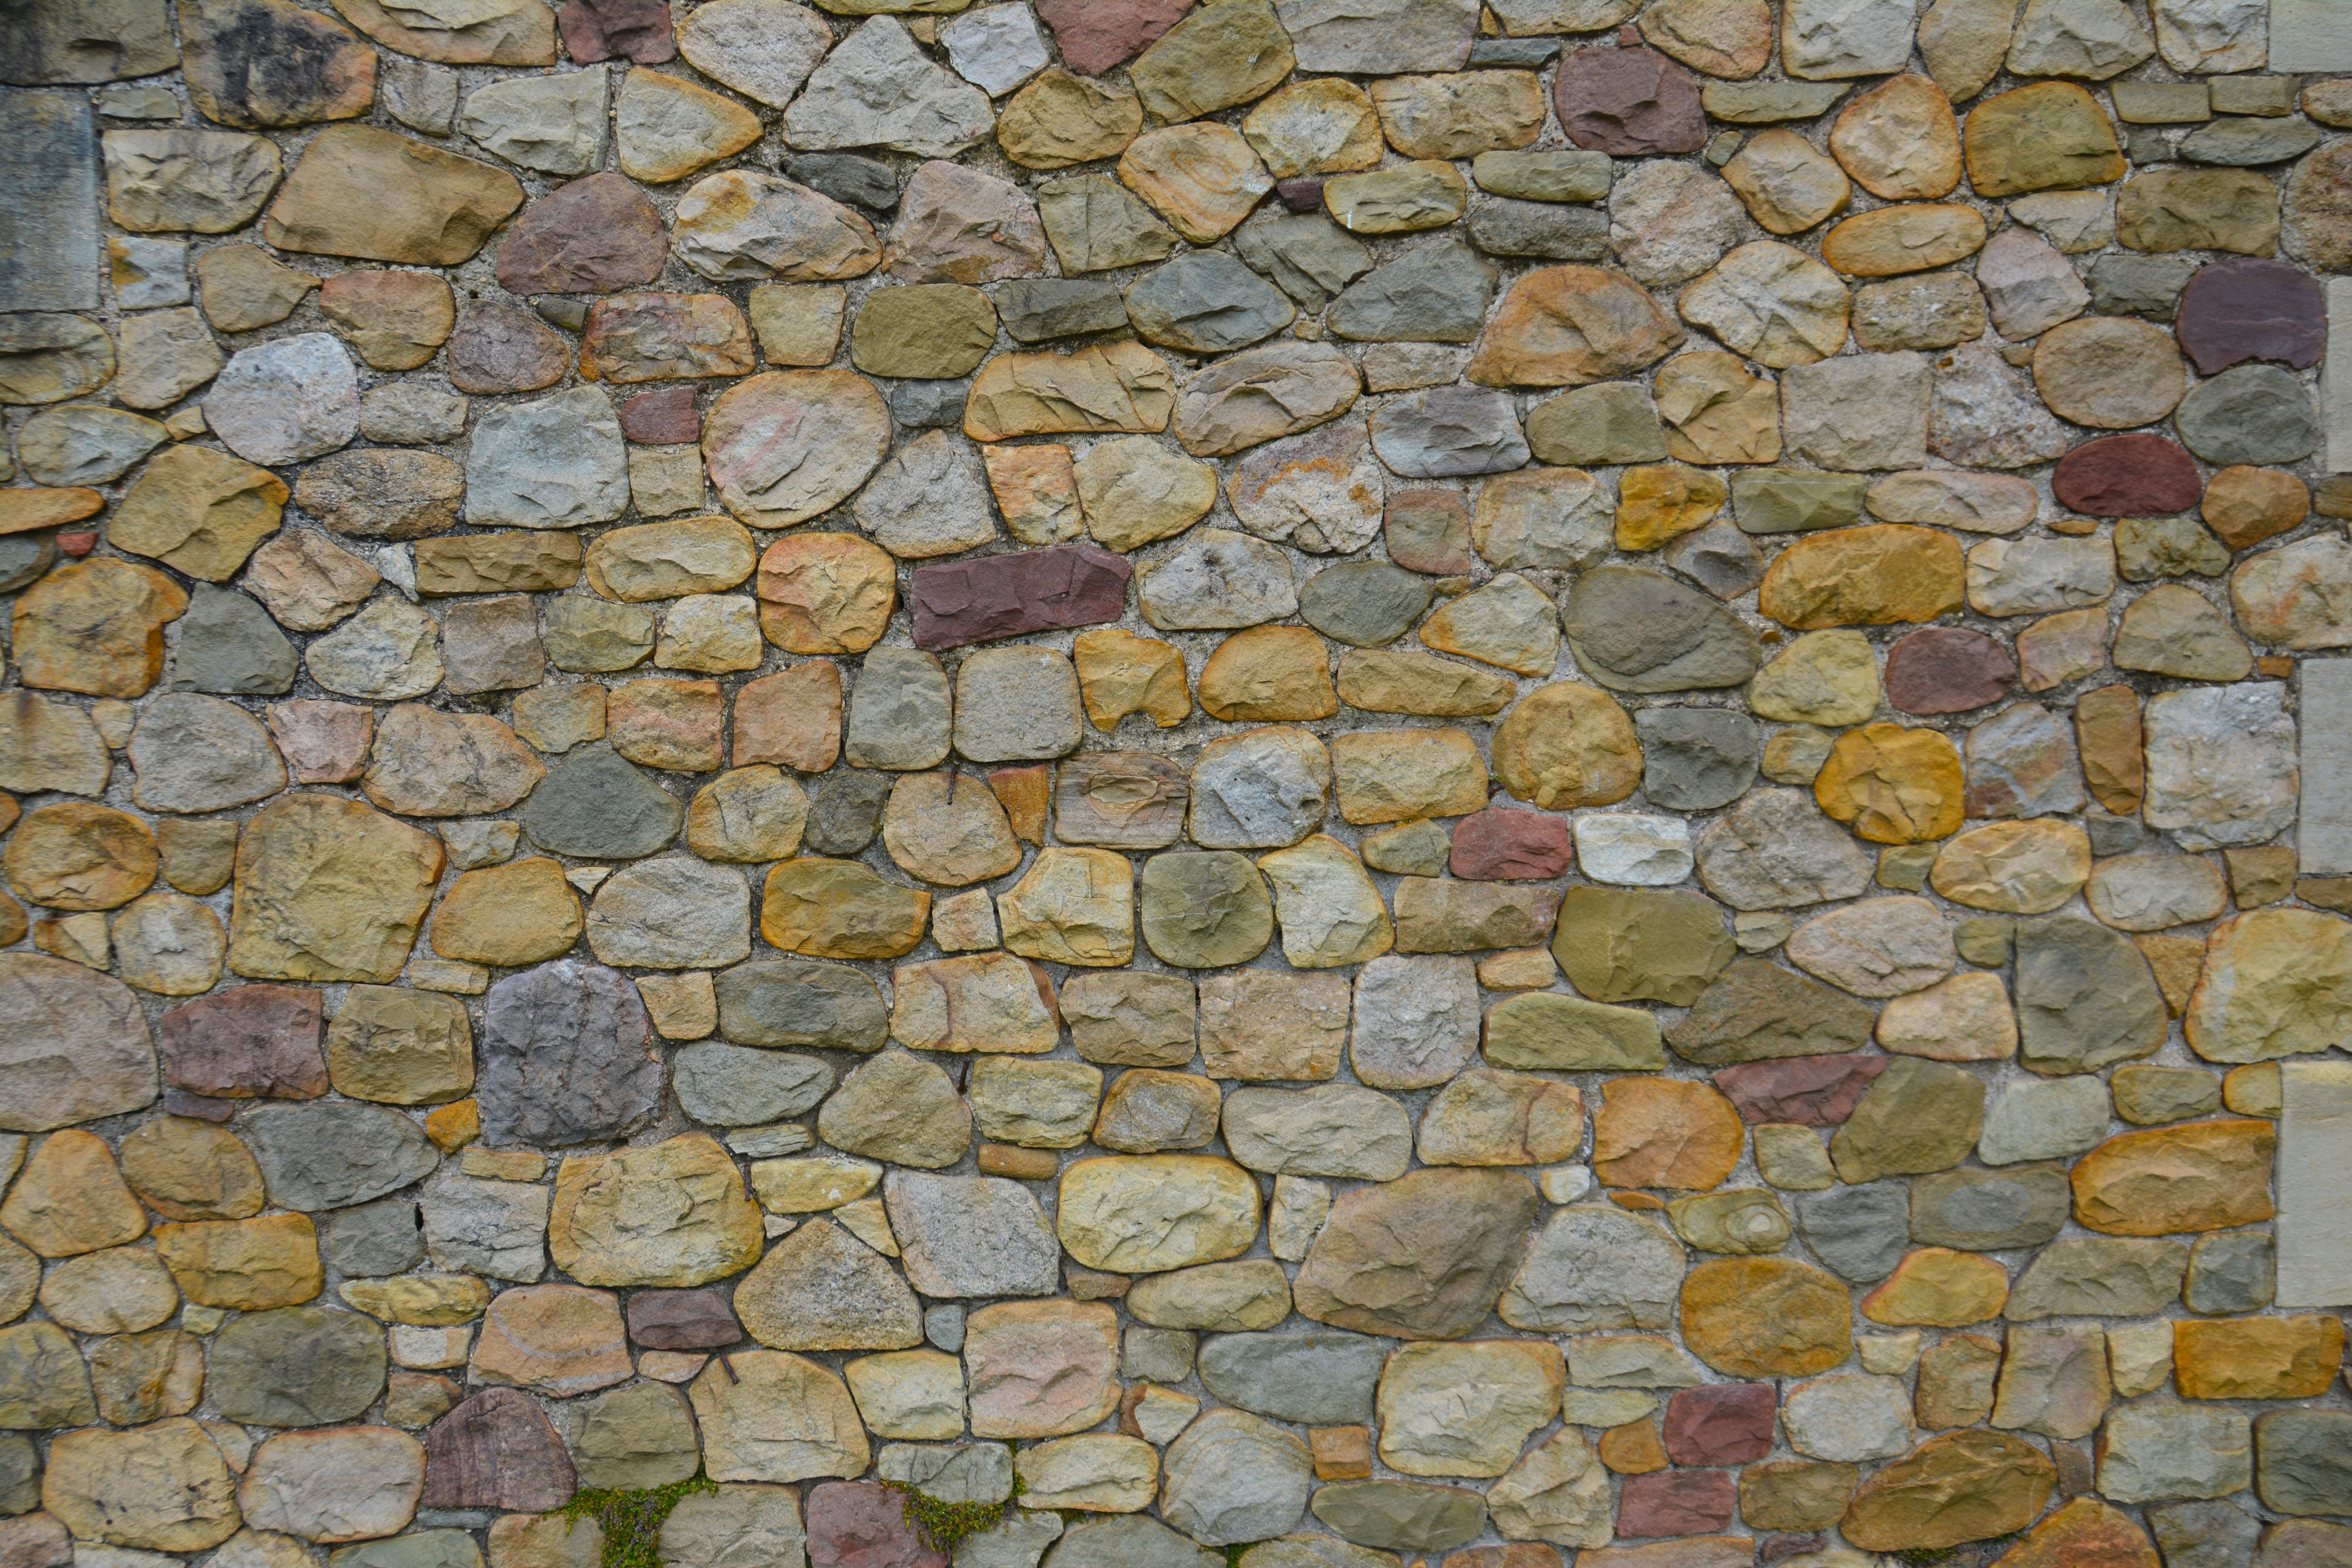
rock, architecture, countryside, house, texture, floor, building, old, cobblestone, home, wall, stone, rustic, rural, pattern, soil, ancient, property, exterior, stone wall, brick, material, outdoors, art, design, history, heritage, brickwork, cobblestones, authentic, cobbles, architectural, flooring, road surface, cobblestone wall, flagstone